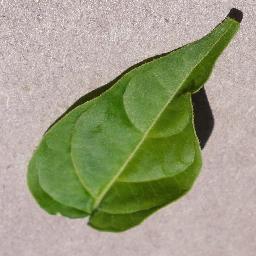
Label: Pepper,_bell___healthy